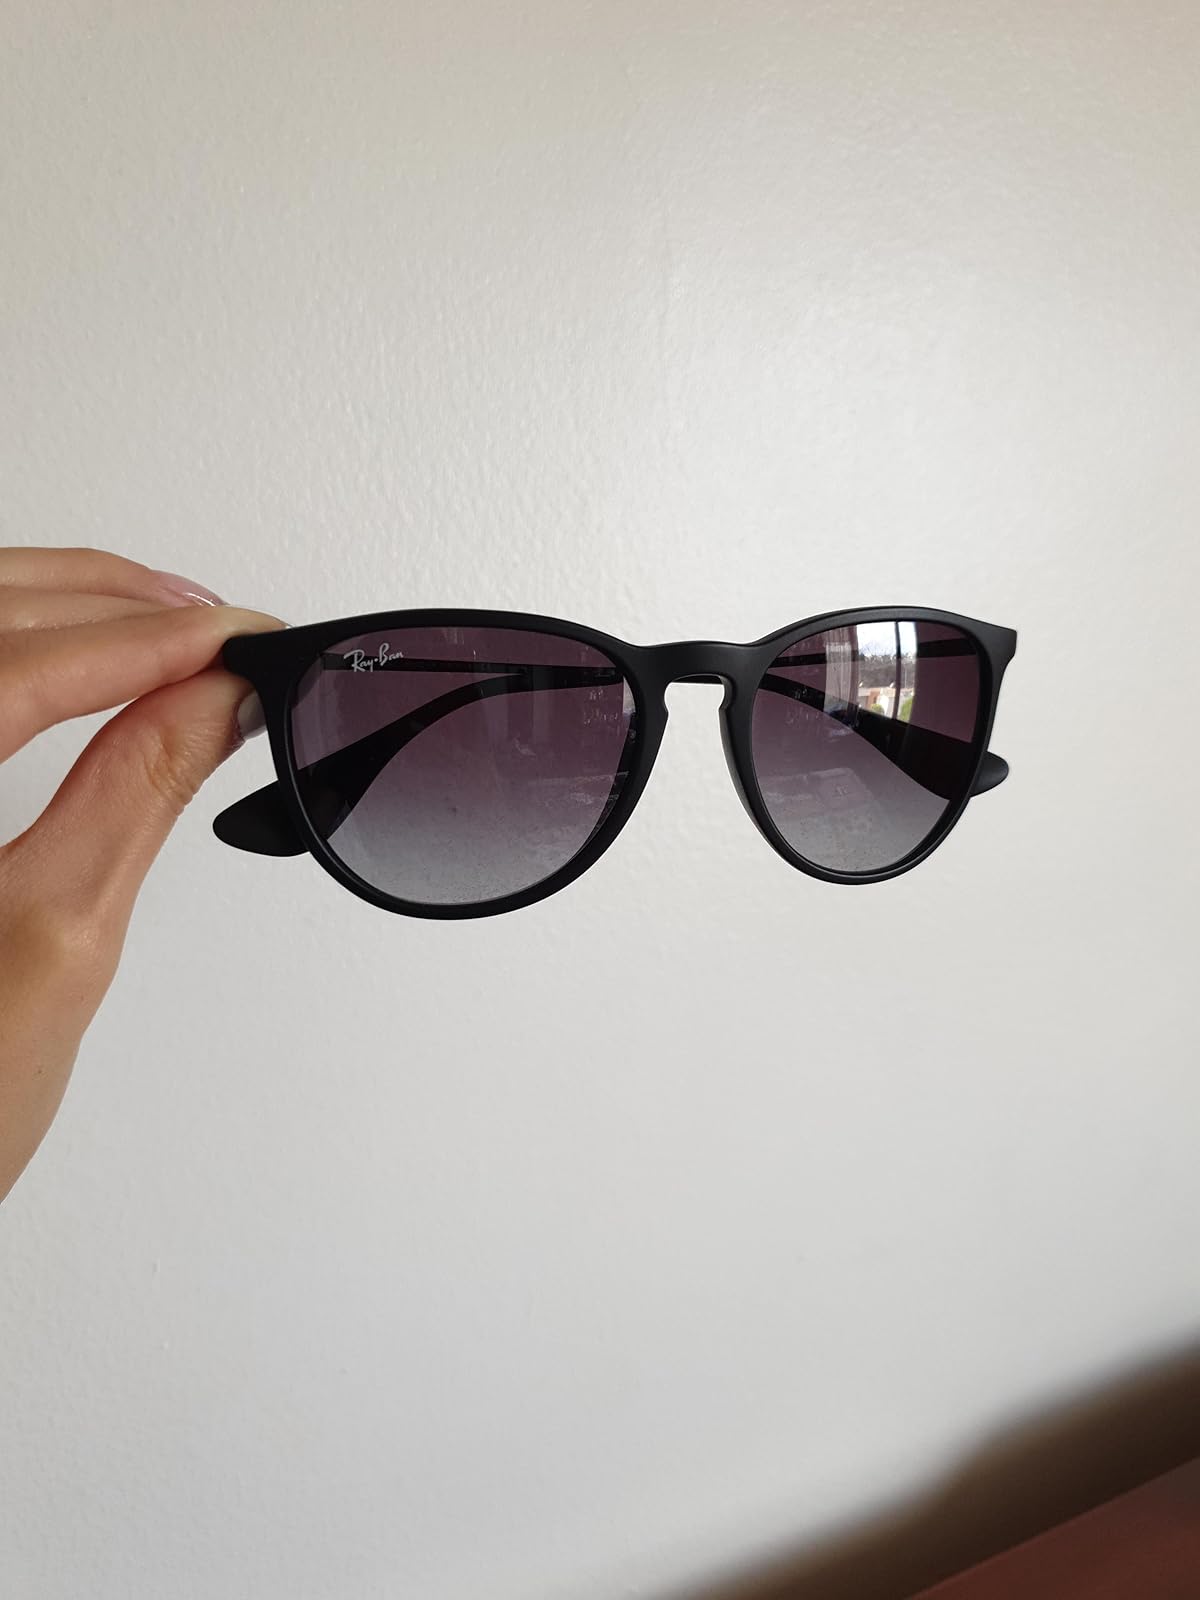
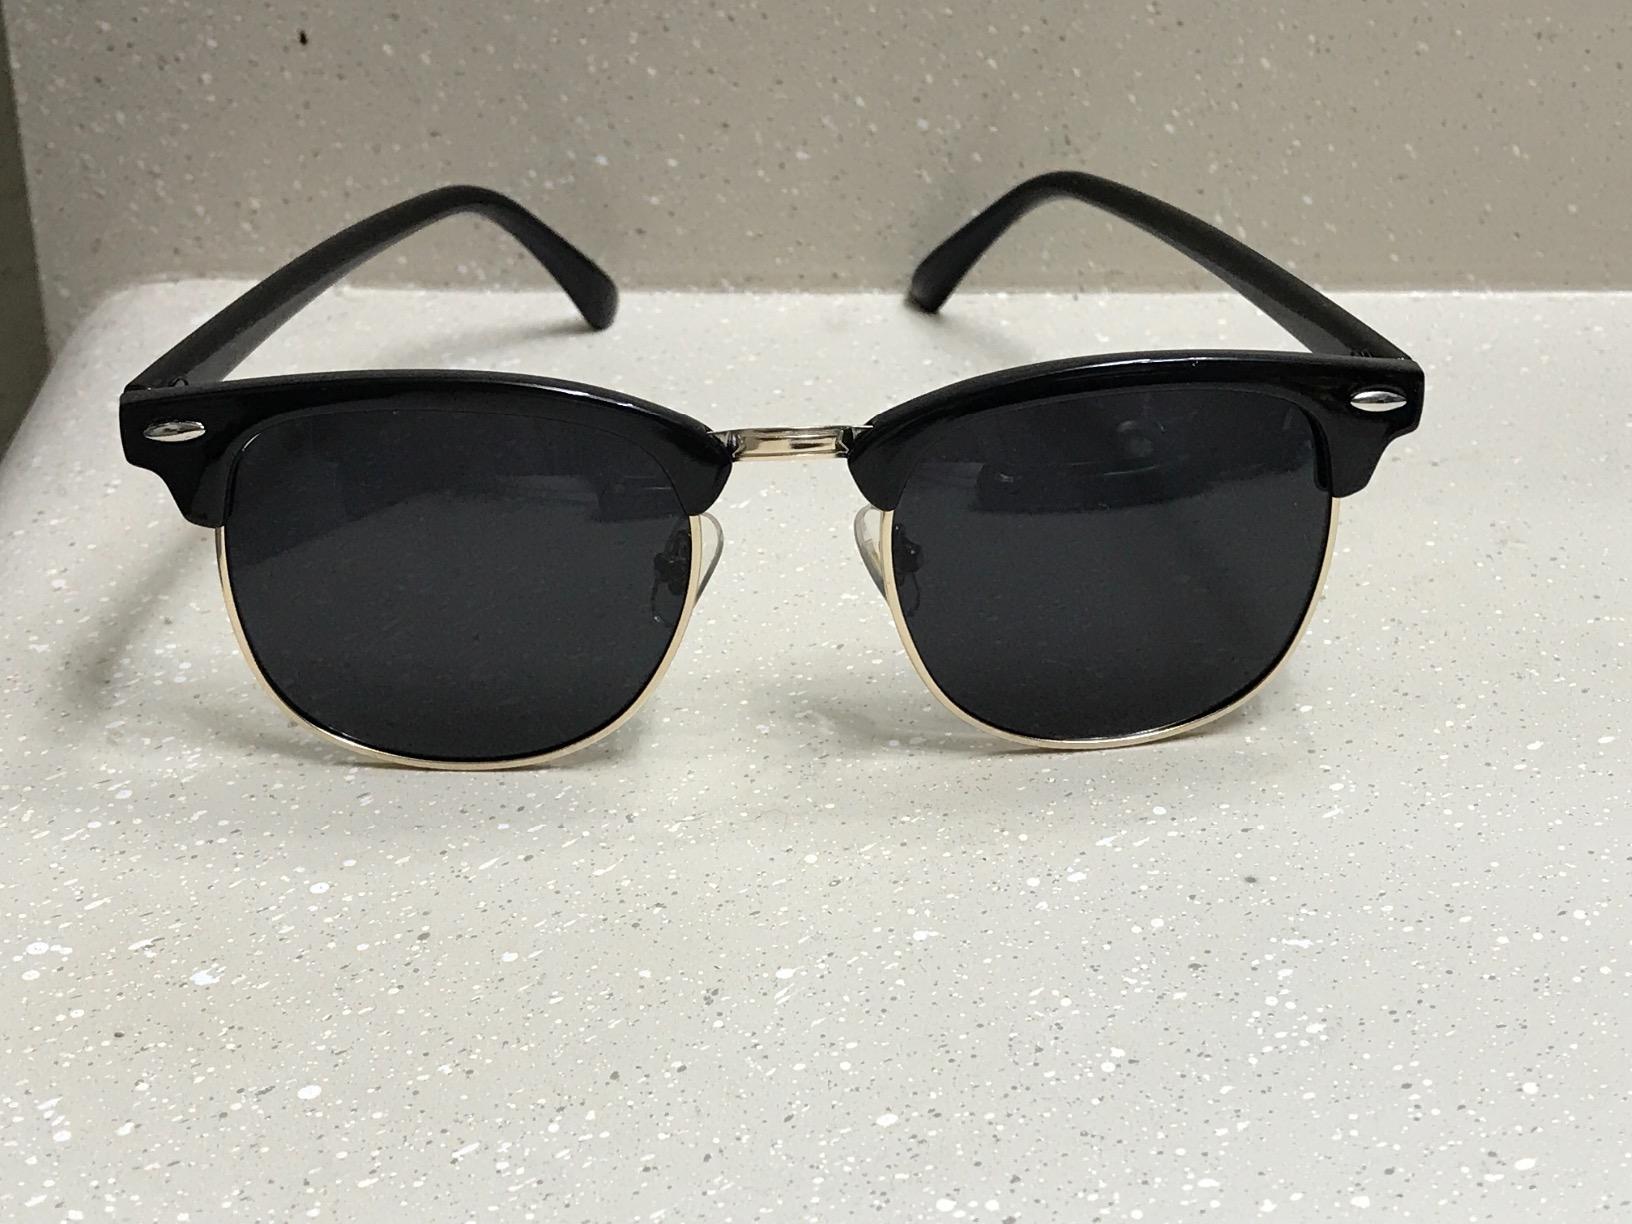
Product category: accessories_sunglasses
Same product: no